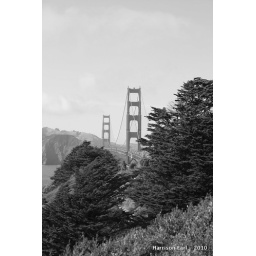
Duplicate of one of the Golden Gate bridge pics, but this time in black and white.